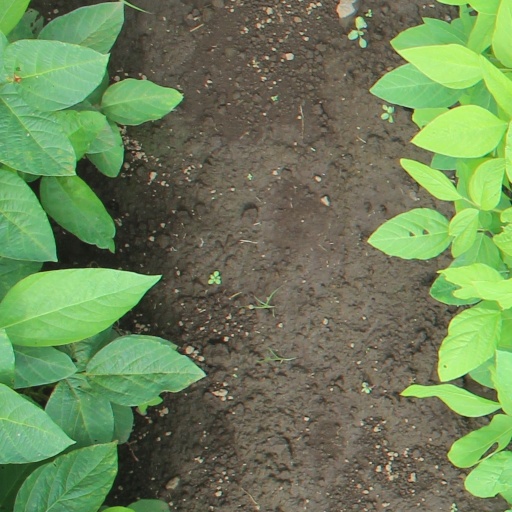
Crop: soybean